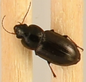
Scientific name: Selenophorus planipennis
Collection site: Central Plains Experimental Range NEON (CPER), plot CPER_003